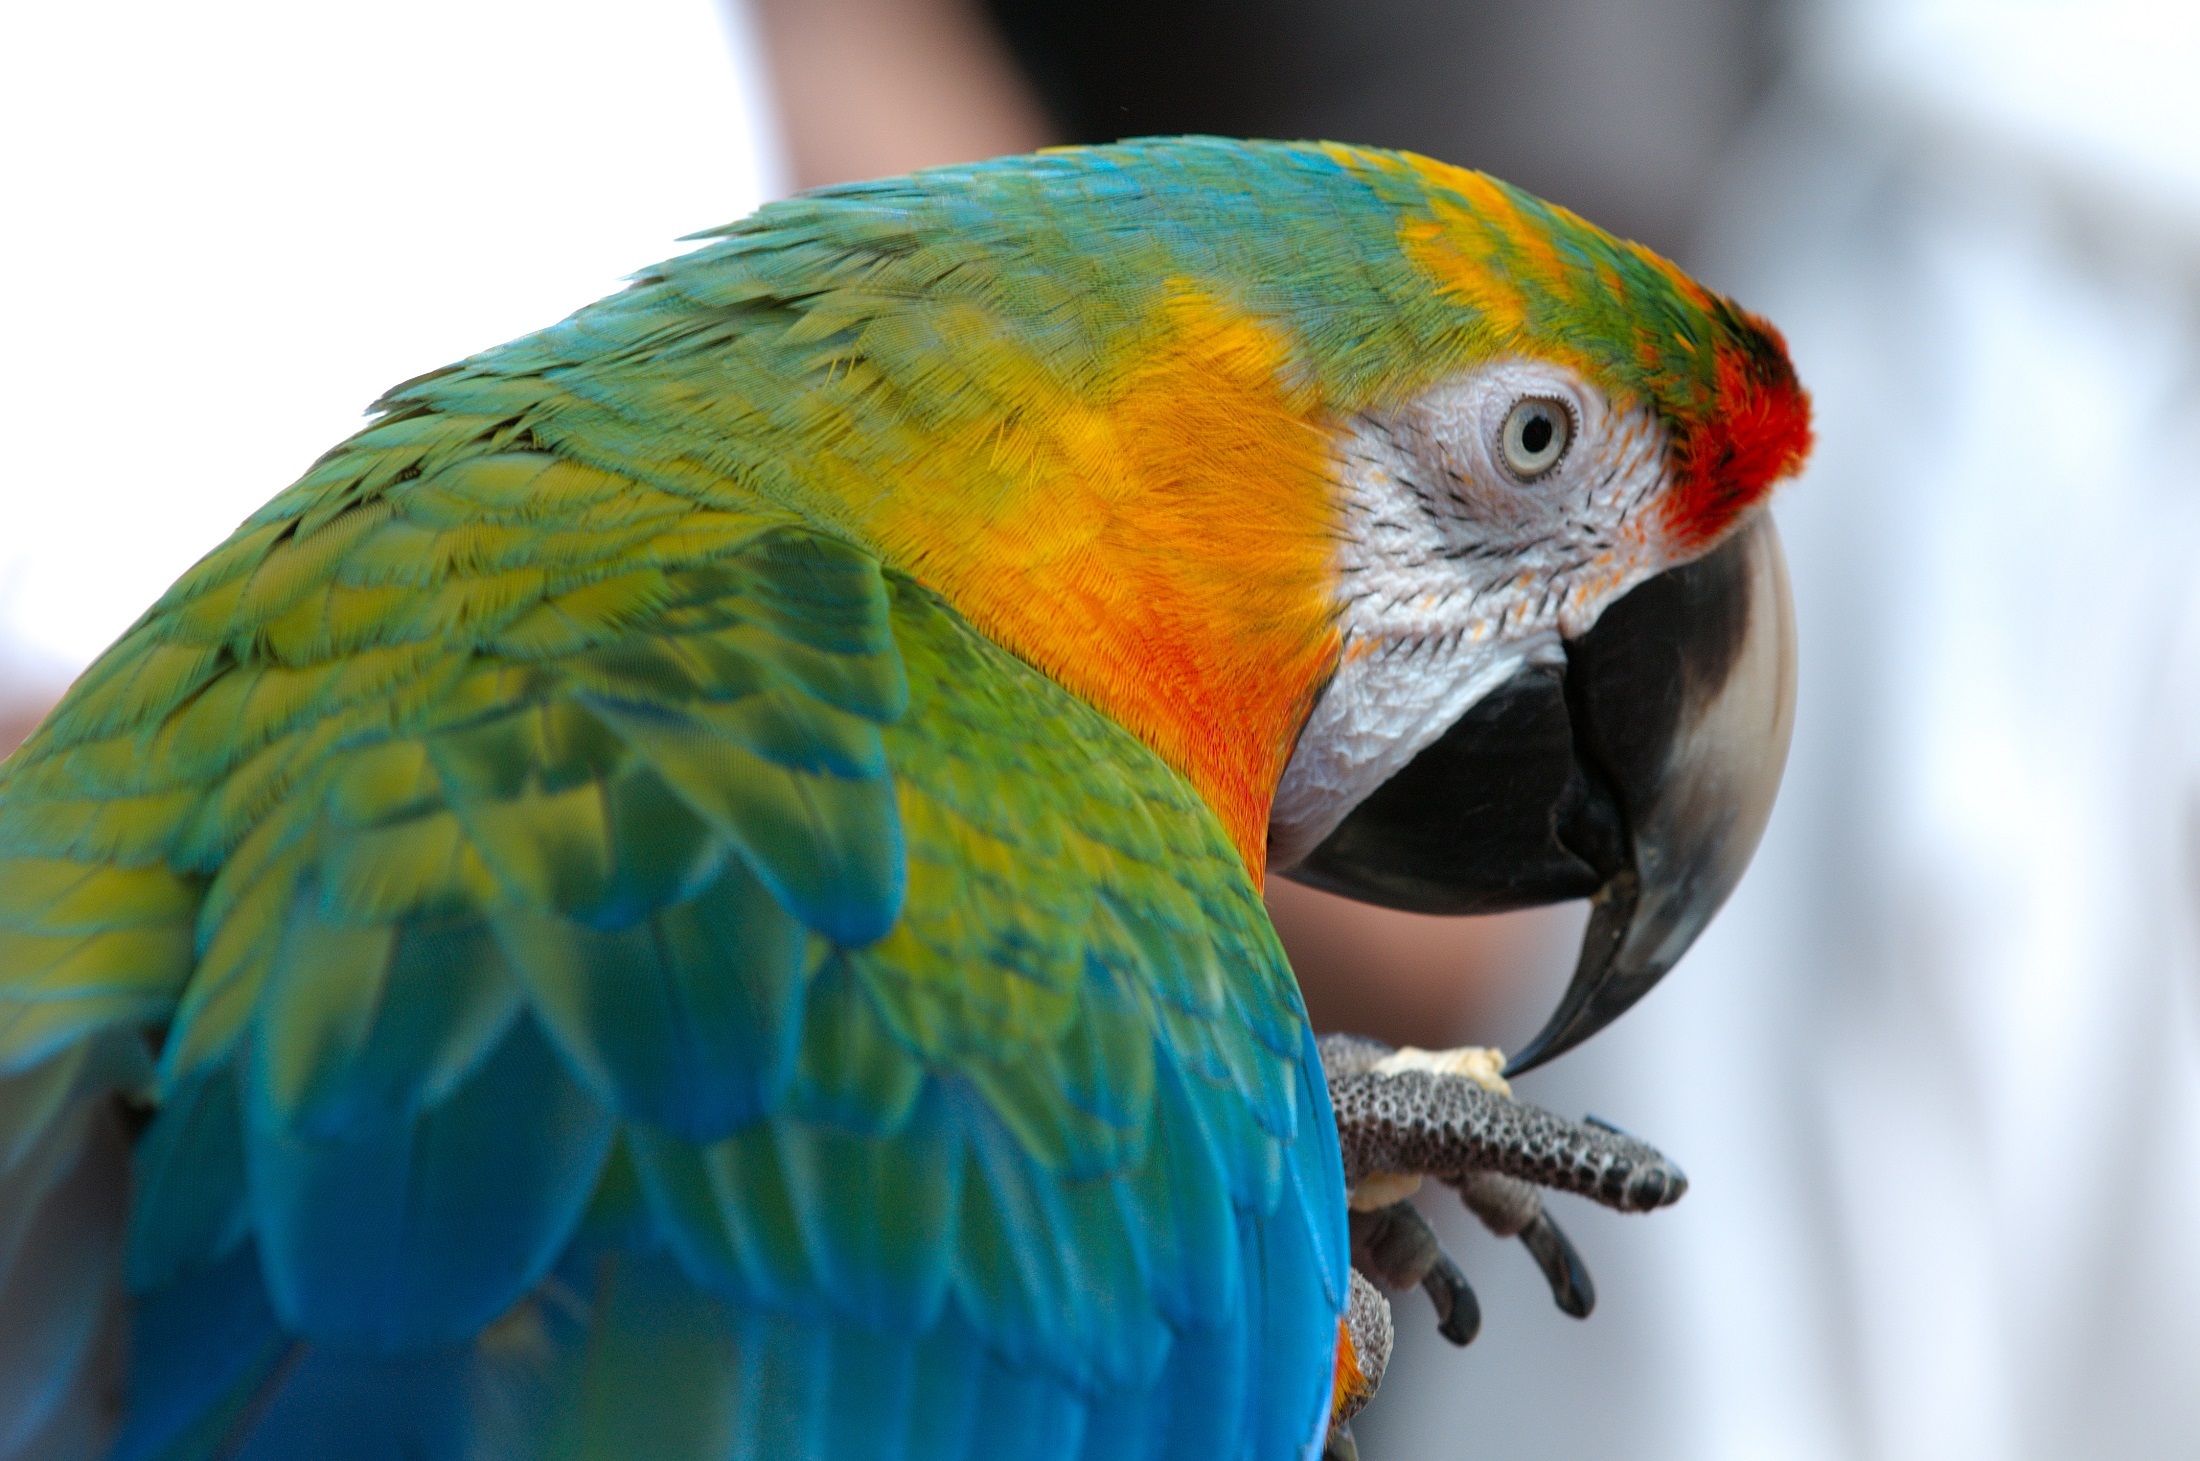
nature, bird, wing, profile, portrait, beak, tropical, blue, colorful, yellow, feather, fauna, plumage, lorikeet, macaw, bright, vertebrate, parrot, exotic, vibrant, parakeet, common pet parakeet